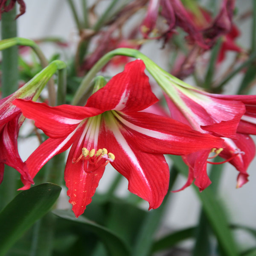
striking red and white blooms of person